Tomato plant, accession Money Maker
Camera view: vertical (180 deg); turntable rotation: 0 degrees
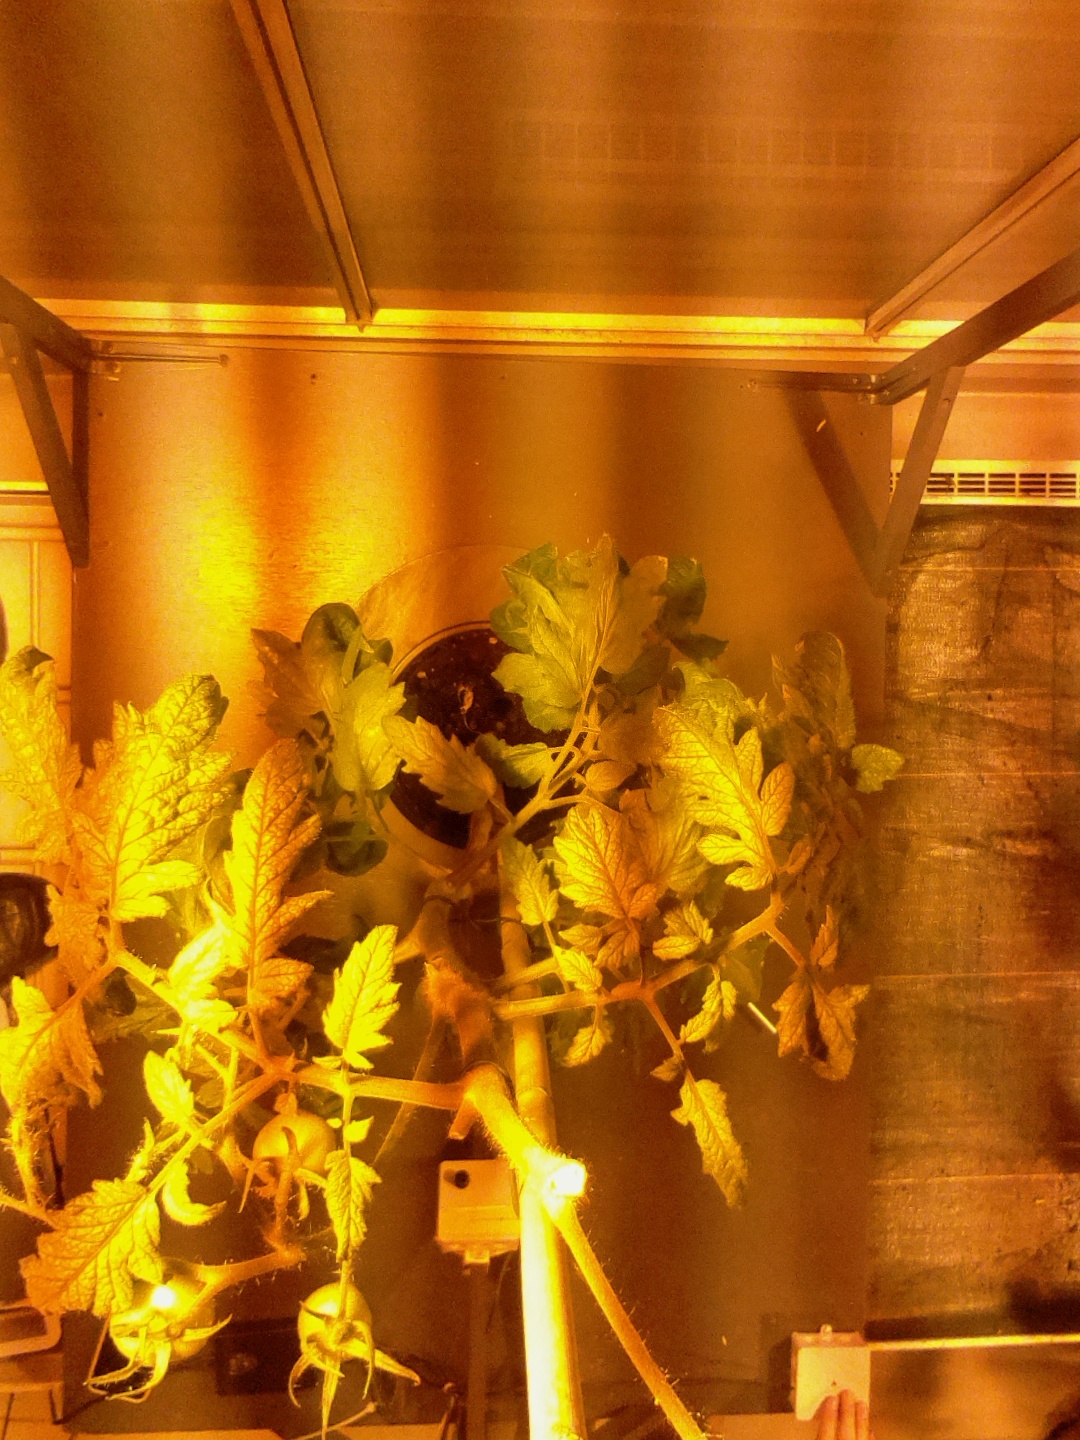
BBCH growth stage 76: 60%-70% of final fruit size